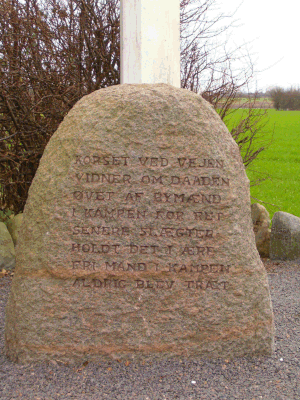
Frejlev Skov / Skalkekorset
Moderne mindesten ved foden af Skalkekorset
Inskription på sten under Skalkekorset i Frejlev - Lolland - Nystedegnen
Frejlev Skov ligger øst for landsbyen Frejlev på det sydøstlige hjørne af Lolland tæt på Nysted, og har i mange hundrede år haft en usædvanlig skæbne. Byens bønder havde, som kun ganske få i Danmark, beholdt ejendomsretten til en række skove i byens udkant på trods af, at de ellers var fæstebønder på linje med næsten alle andre på øerne.